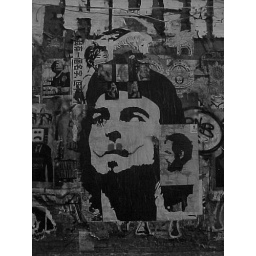
A black and whote shot of one of the numerous art posters plastered upon the wall of the American Hotel in Los Angeles